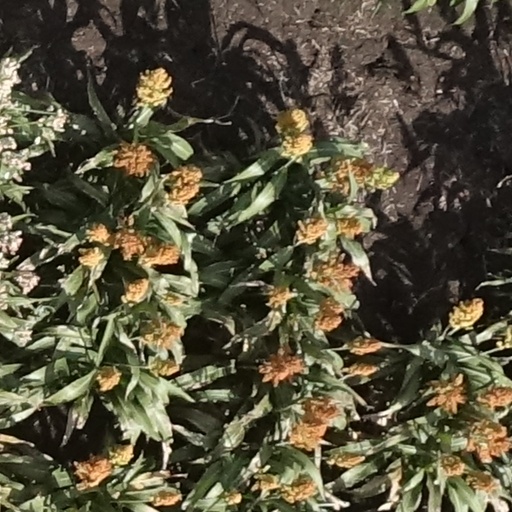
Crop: sorghum